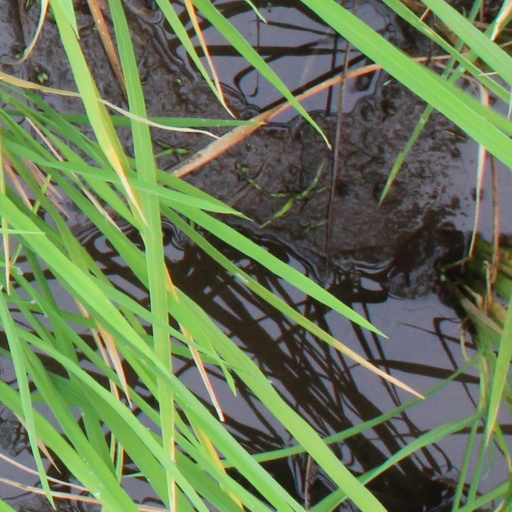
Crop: rice